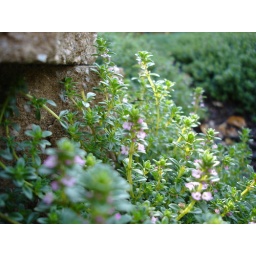
this is the carpet for the rose garden. It is curently in bloom with little pink flowers.